Bridge near Limyra

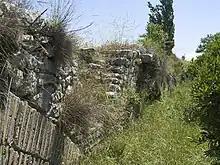
Arches 8 and 9, south side, silted up to the level of the arch abutments.

The total height of the bridge could not be determined because most of the structure is silted up. However, the distance between the arches' abutments and the pavement surface could be determined at only .